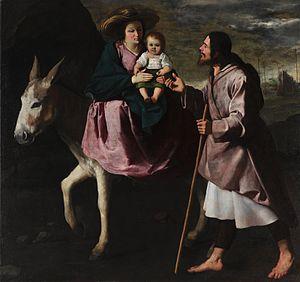
Francisco de Zurbarán est un peintre du Siècle d'or espagnol. Contemporain et ami de Diego Vélasquez, Zurbarán se distingue dans les peintures religieuses — où son art révèle une grande force visuelle et un profond mysticisme — et il devient un artiste emblématique de la Contre-Réforme. D'abord très marqué par Le Caravage, son style austère et sombre évolue pour se rapprocher des maîtres maniéristes italiens. Ses représentations s'éloignent du réalisme de Vélasquez et ses compositions s'éclaircissent dans des tons plus acides.
La Fuite en Égypte et le massacre des Innocents sont rapportés dans un passage de l'Évangile selon Matthieu qui forme une unité rédactionnelle.